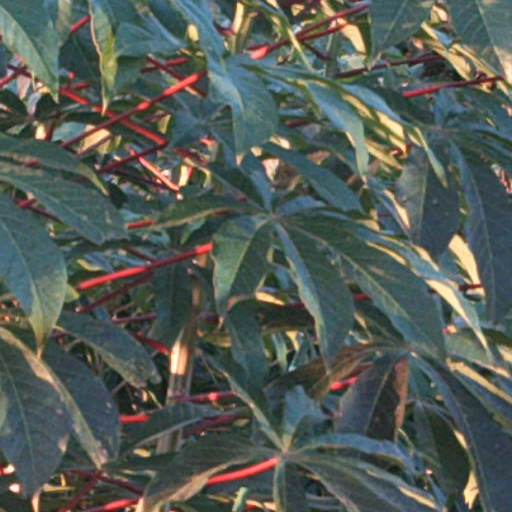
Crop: cassava